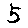
Label: 5